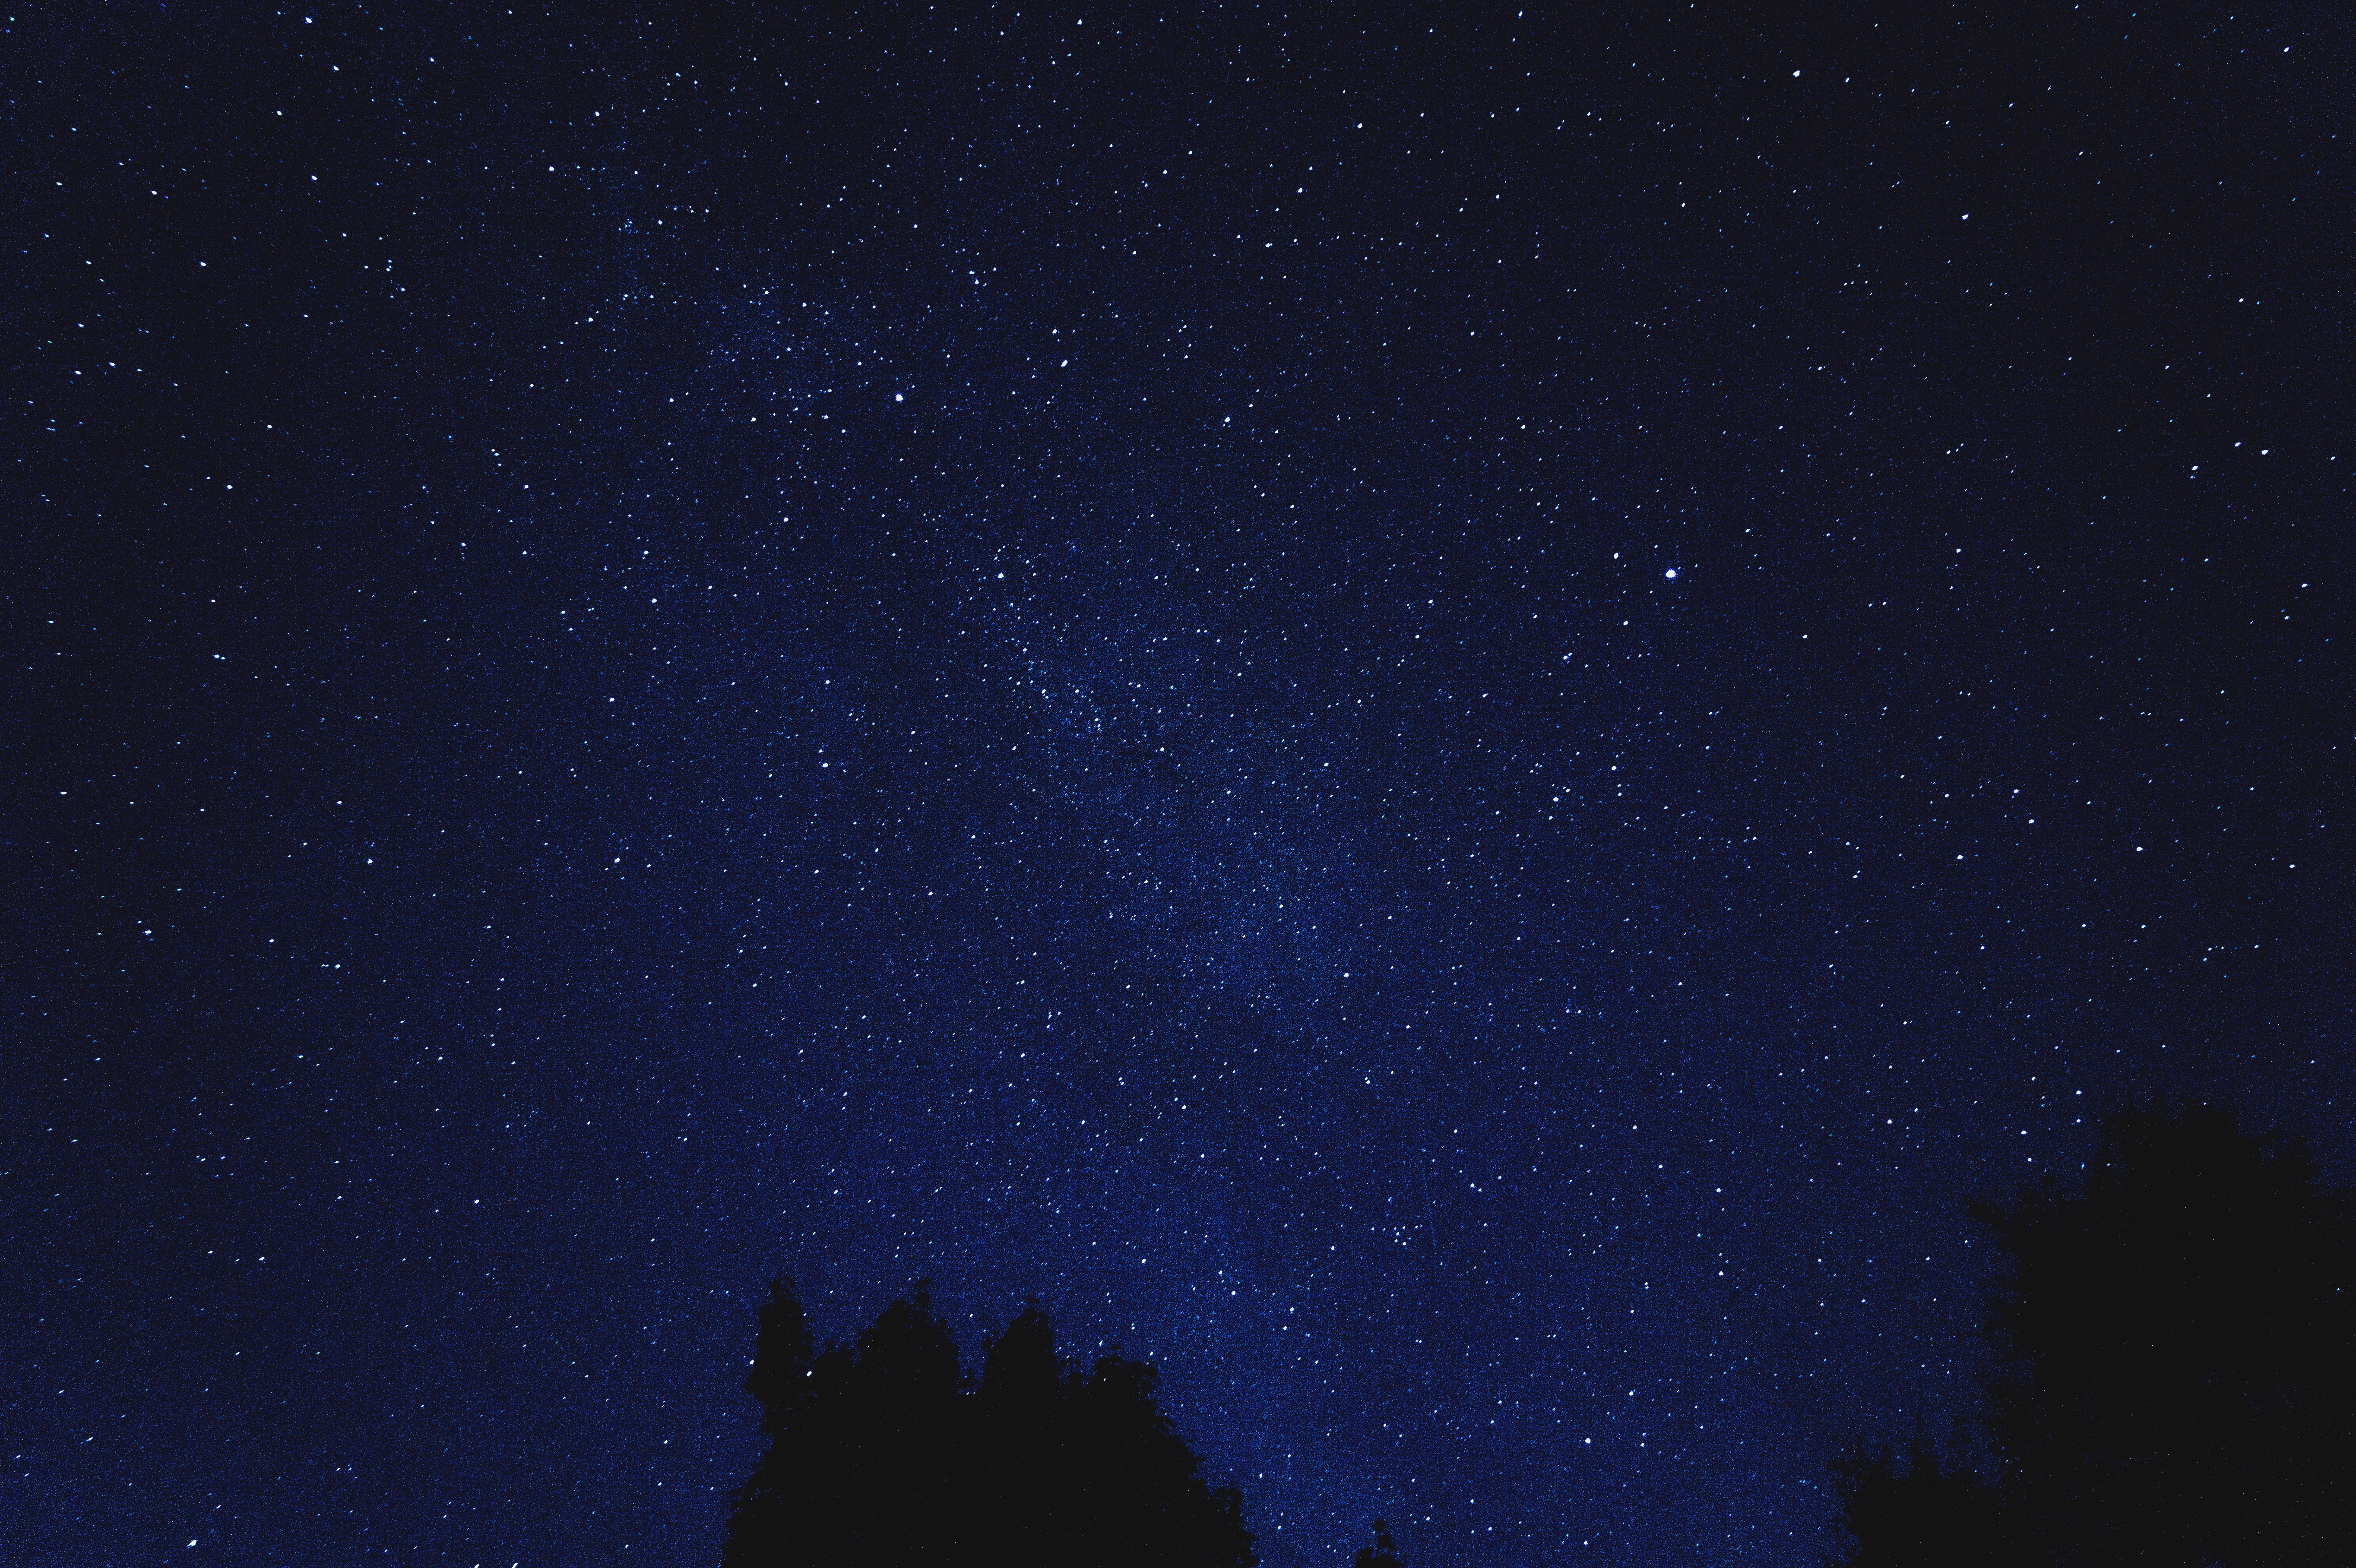
sky, night, star, atmosphere, constellation, darkness, moonlight, outer space, astronomy, midnight, astronomical object